Zalău

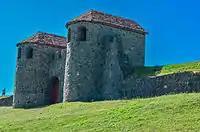
Porta Praetoria, the gate of ancient Roman castra at Porolissum

Archaeological discoveries revealed evidence of human existence in this area since the Neolithic, approx. 6500 years ago. Dacian coins found in archaeological perimeters of the city central area and on the Valea Mâții, west of the city, plus important items belonging to Roman culture, are evidence of free Dacian continuity in this area and of developing economic relations with the Roman ancient city of Porolissum.